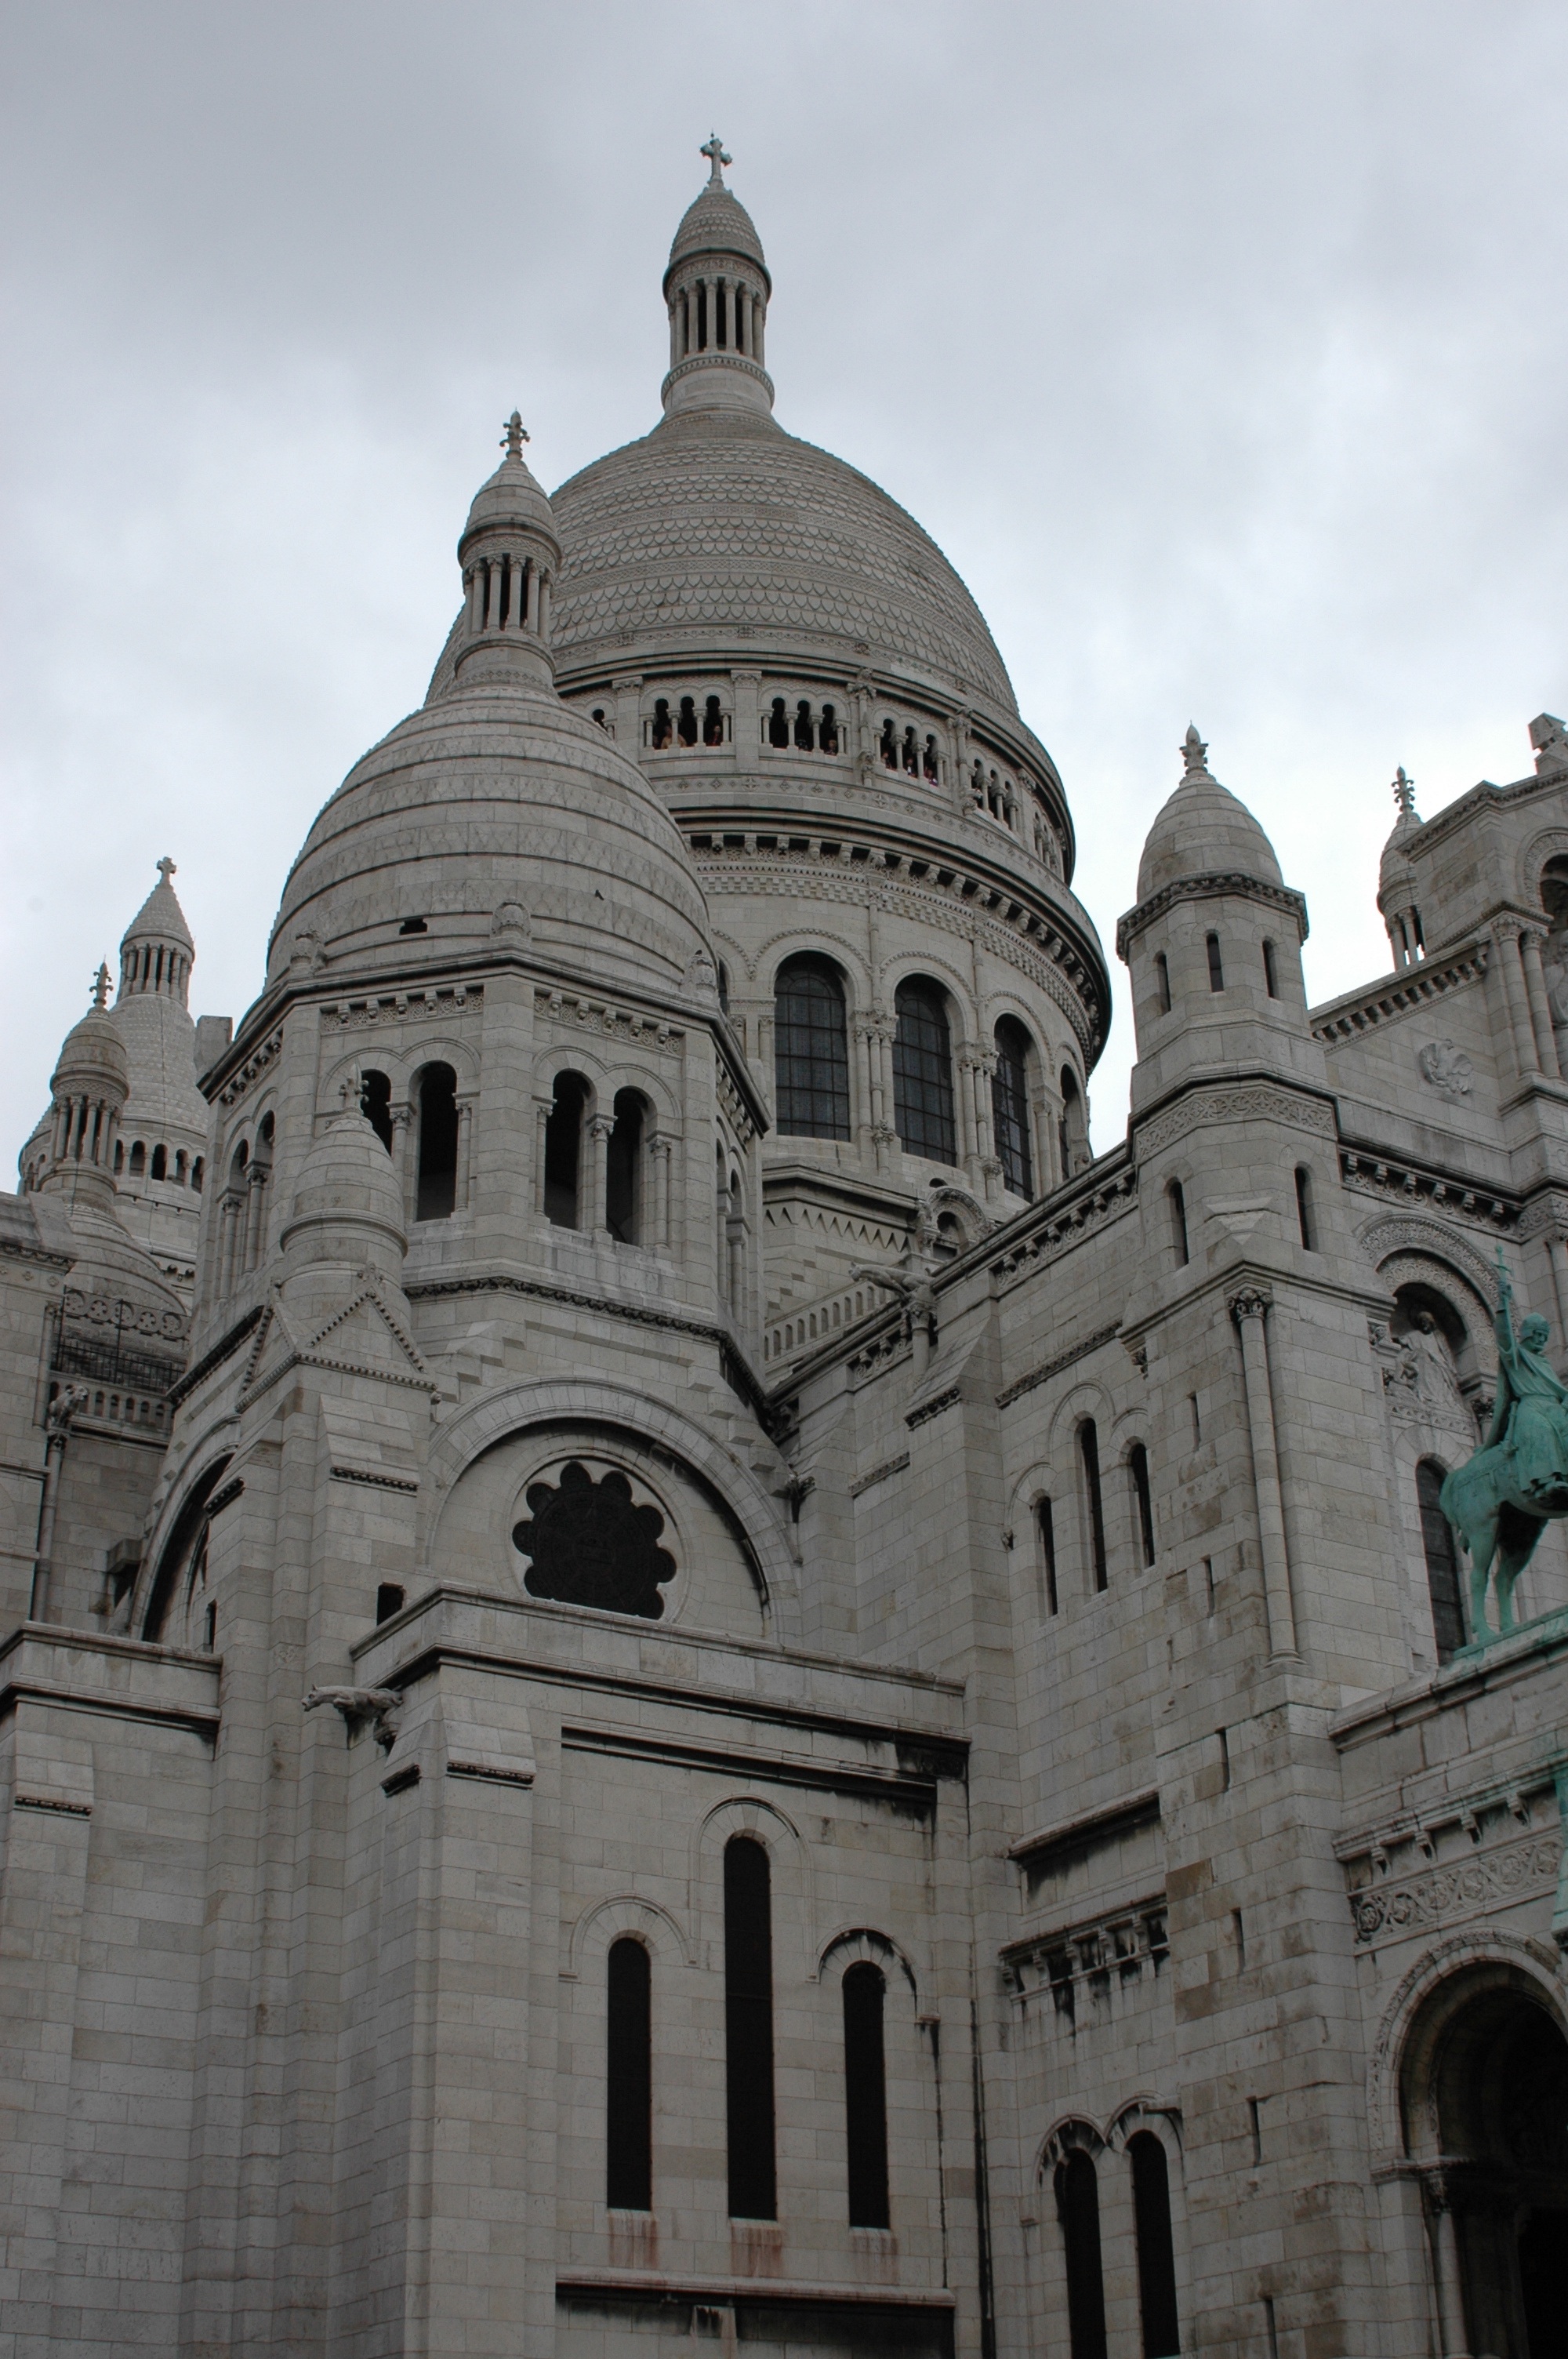
architecture, building, paris, monument, heart, landmark, facade, church, cathedral, place of worship, baptistery, medieval architecture, monastery, synagogue, sacred, basilica, ancient history, byzantine architecture